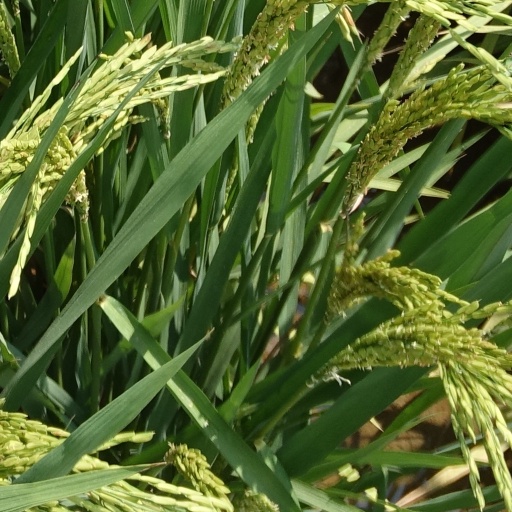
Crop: rice